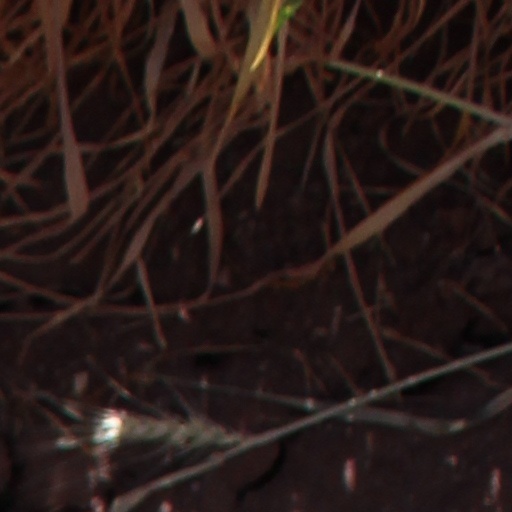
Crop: wheat